Describe the emotion expressed in this image:  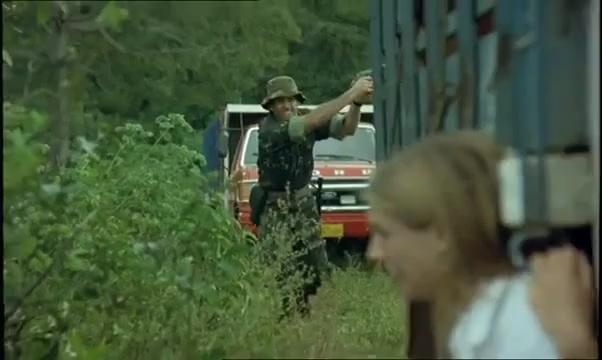
This person displays Pain, valence and arousal with low intensity.